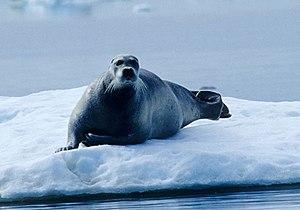
Les Phocidés sont une famille de la classe des mammifères de l'ordre des Carnivores. Les dix-huit espèces actuelles incluent notamment les vrais phoques et les éléphants de mer. Parmi ces mammifères marins, l'espèce la plus connue est celle du phoque commun, qui a donné son nom à la famille.
Le parc national Quttinirpaaq est un parc national du Canada situé au Nunavut, sur l'île d'Ellesmere. Il est, dans le monde, le deuxième parc national le plus septentrional après celui du Nord-Est-du-Groenland. Son nom signifie « Toit du monde » en inuktitut.